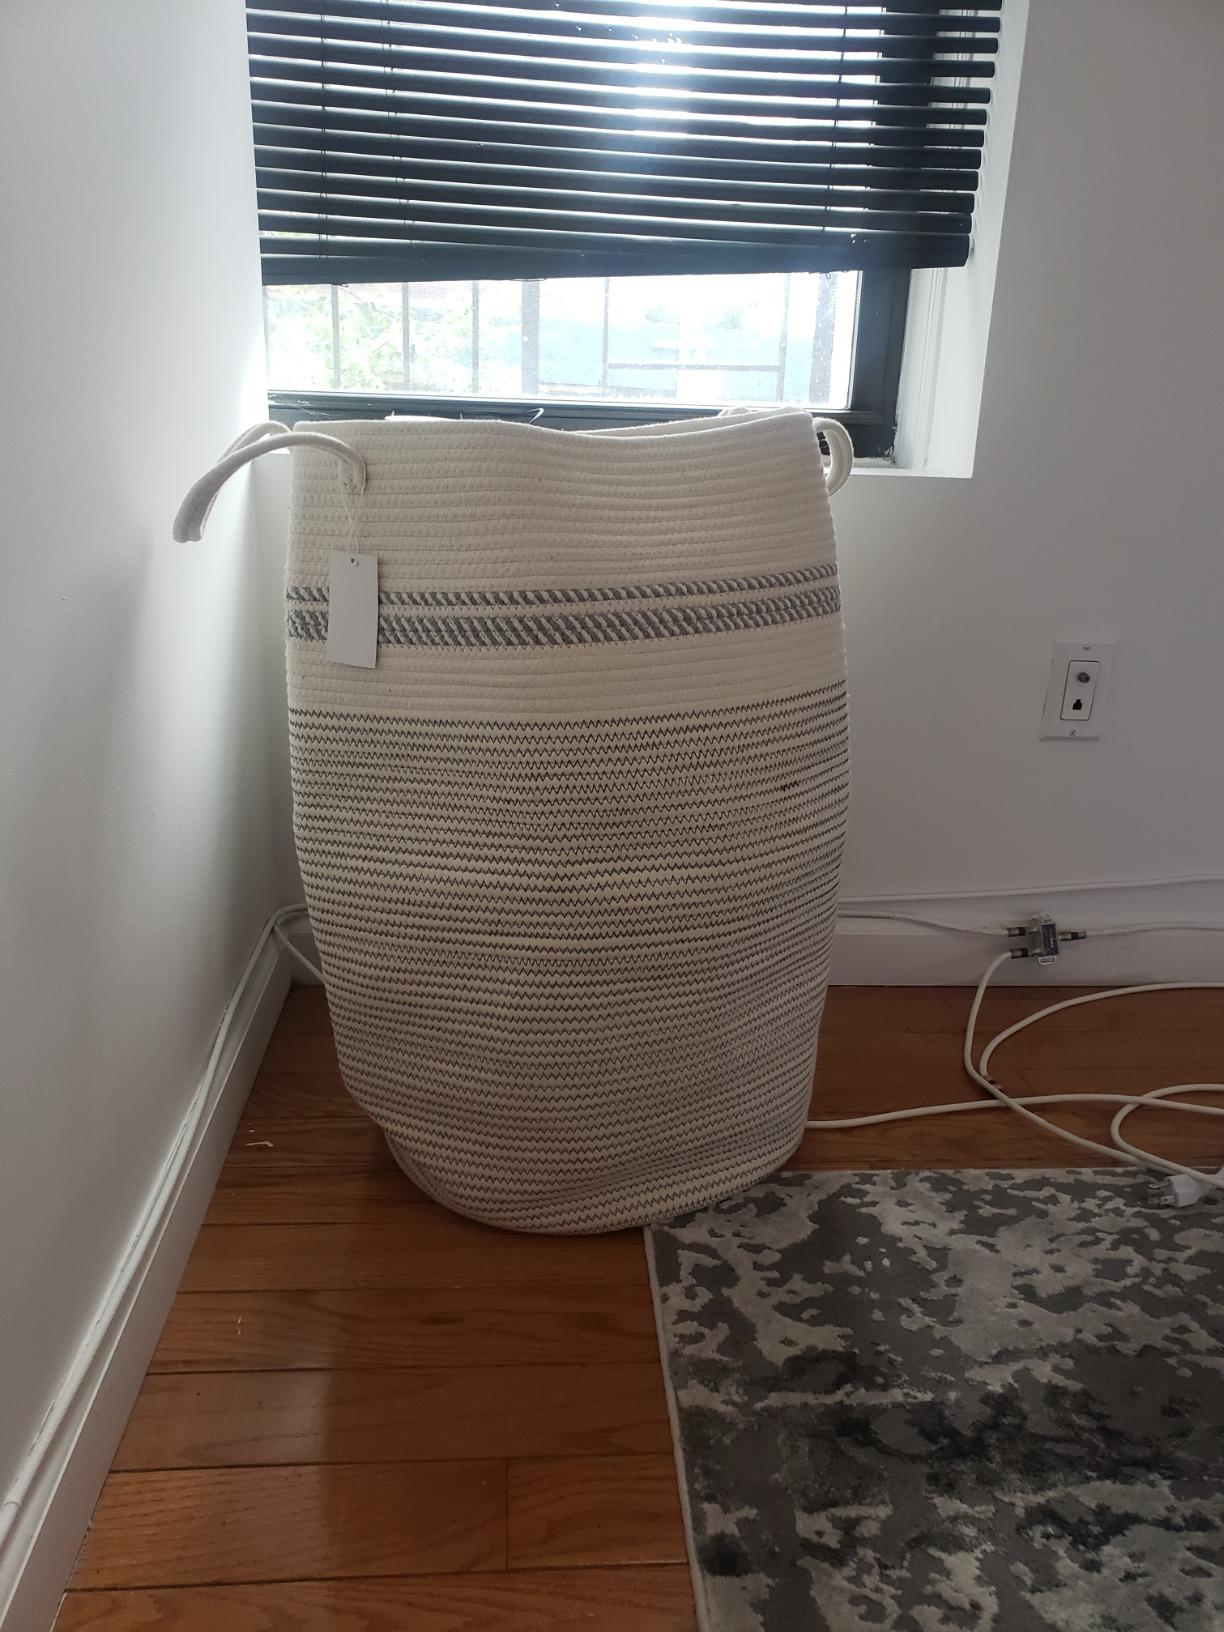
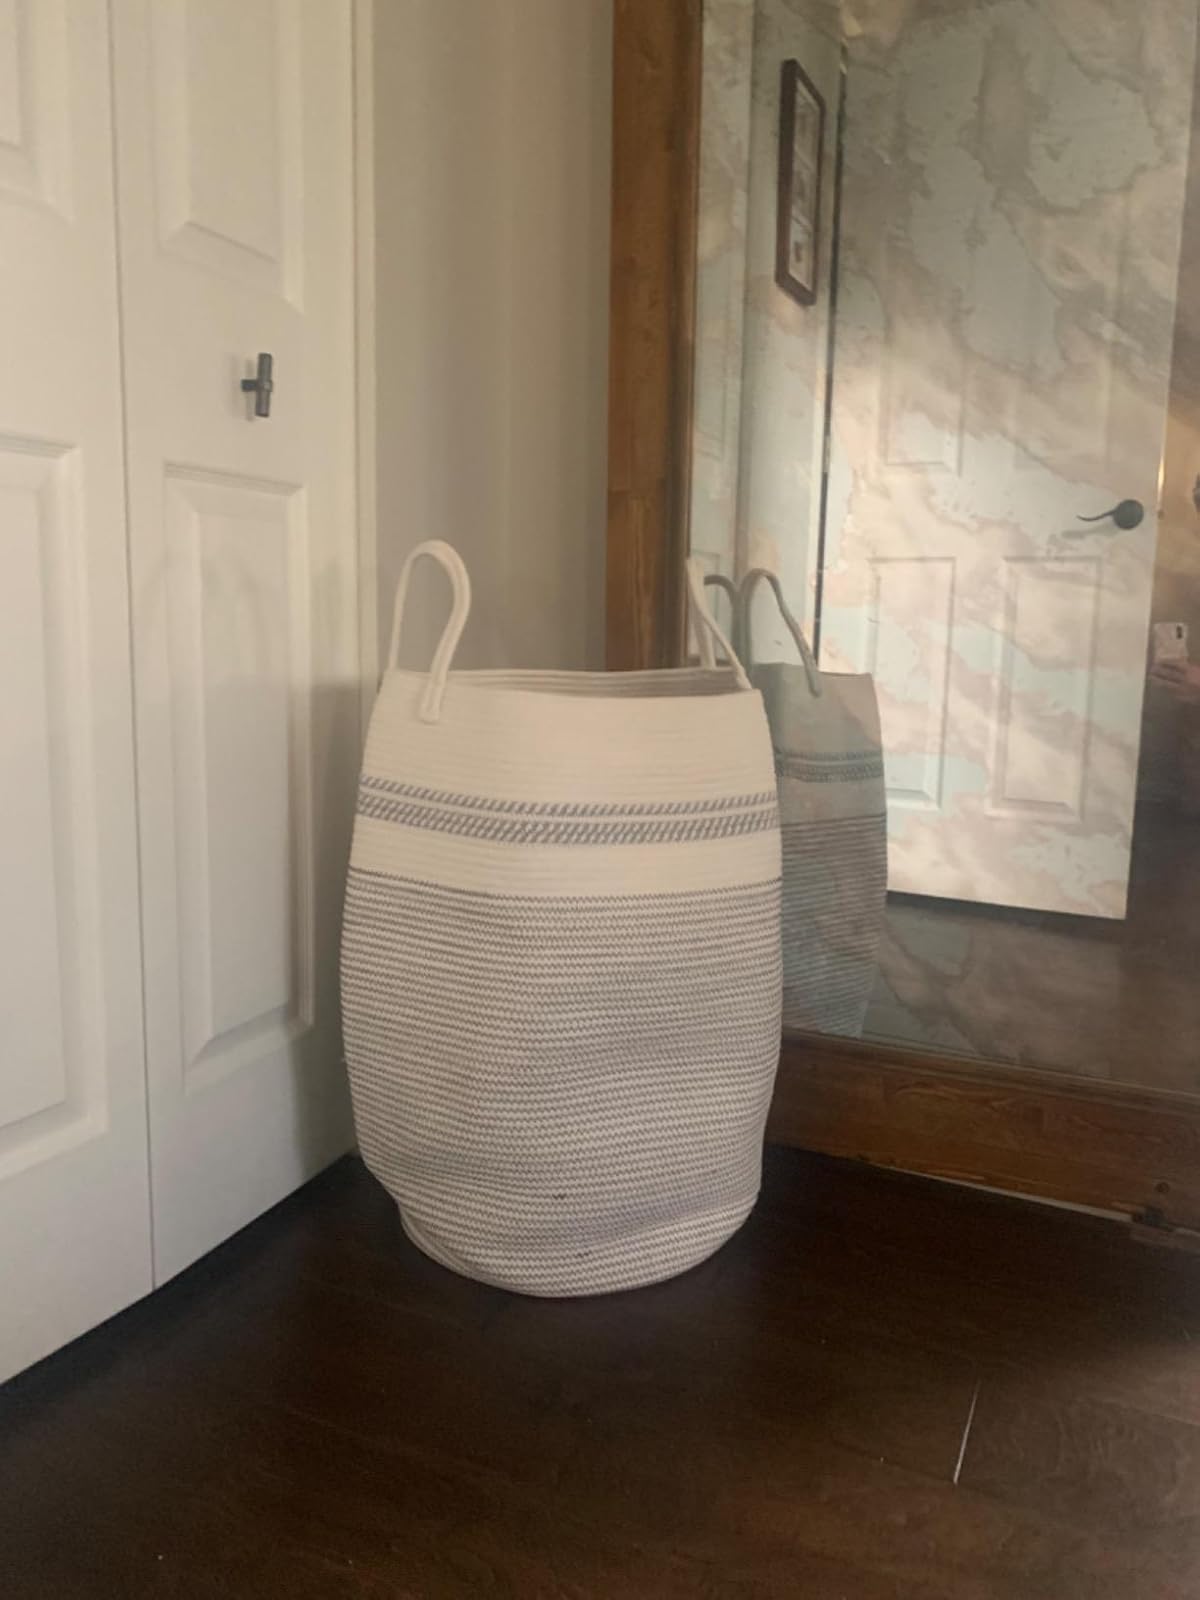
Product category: items_hamper
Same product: yes